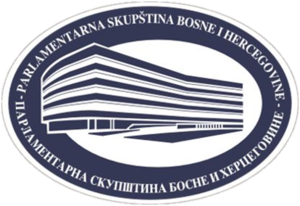
Bosnien-Hercegovinas parlament
Logo for Bosnien-Hercegovinas parlament
Bosnien-Hercegovina Parlaments Forsamling er Bosnien-Hercegovina parlament, det er et tokammersystem; det ene kammer er Repræsentanternes hus med 42 medlemmer der vælges af folket for en fireårig periode, det andet kammer er Folkets hus med 15 medlemmer, der vælges af politikerne.